Irukku Aana Illai

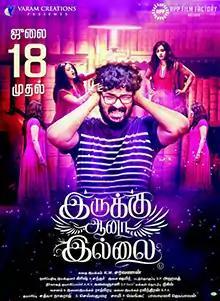
Theatrical poster

Irukku Aana Illai is a 2014 Indian Tamil-language comedy thriller film written and directed by debutant K. M. Saravanan, a former assistant of Yugi Sethu. It features Vivanth, Eden, Manisha Shree and Aadhavan in the leading roles, while Shammeer composes the film's music. The film has cinematography by Kris. A. Chandar and the technical crew includes editing by S. P. Ahmed and art direction by Ravindran. It is produced by Sathya Nagaraj, S. Chelladurai, Sami P. Venkat and Balamani Jayabalan under their banner Varam Creations, and distributed by RPP Film Factory. The film released on 18 July 2014 to positive reviews. This film is based on Korean comedy horror film "Ghost".